Easter

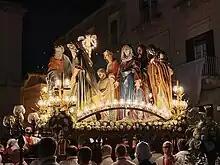
Holy Week in Ruvo di Puglia, Apulia, Italy

Easter in Italy is one of that country's major holidays. Easter in Italy enters Holy Week with Palm Sunday, Maundy Thursday, Good Friday, and Holy Saturday, concluding with Easter Day and Easter Monday. Each day has a special significance. In Italy, both Easter Sunday and Easter Monday are national holidays, which results in a first and a second Easter Sunday, after which the week continues to a Tuesday. Also in the Netherlands, both Easter Sunday and Easter Monday are national holidays, and like first and second Christmas Day, they are "both" considered Sundays, resulting in a first and a second Easter Sunday, after which the week continues to a Tuesday.